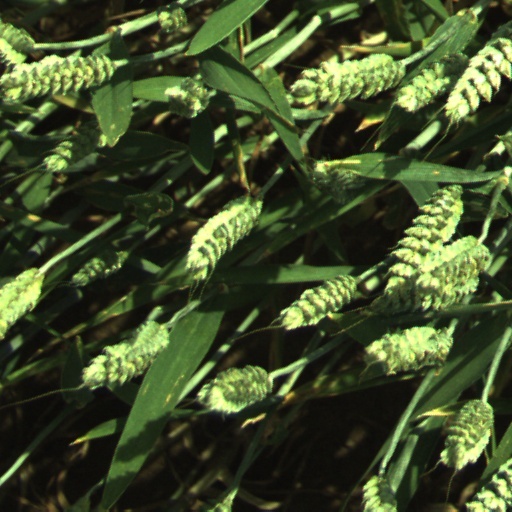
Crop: wheat